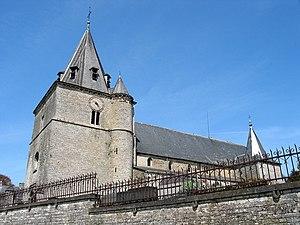
Tourinnes-la-Grosse (Belgique), l’église Saint-Martin (XIe siècle).